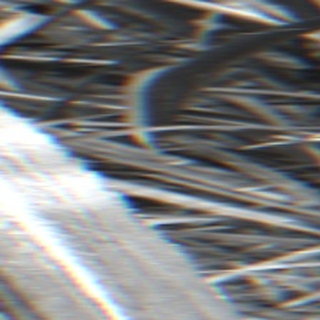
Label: sugarcane_bacterial_blight